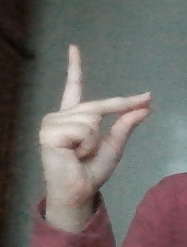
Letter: ta